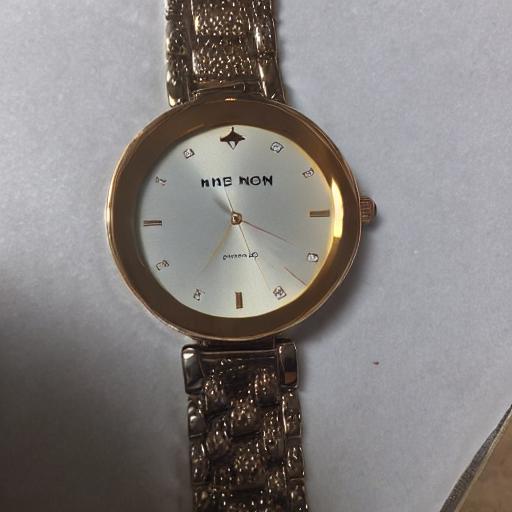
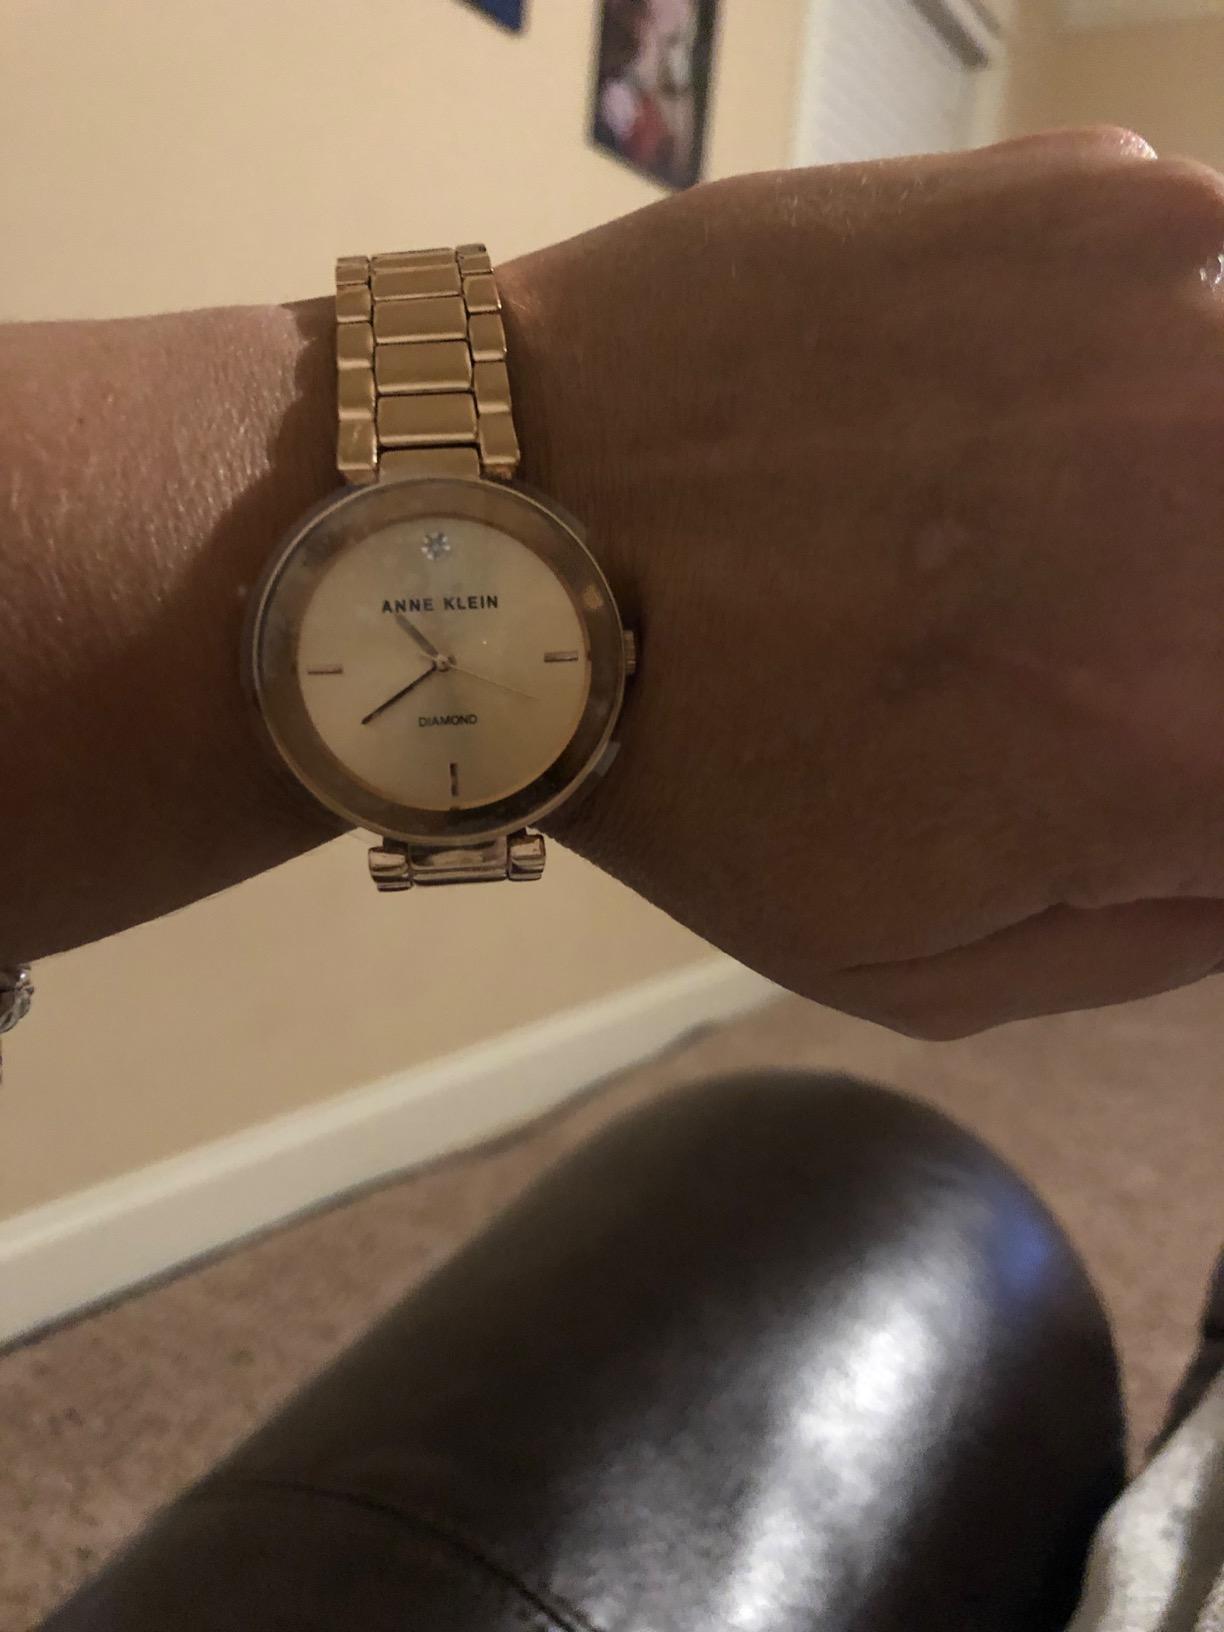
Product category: accessories_watch
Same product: no